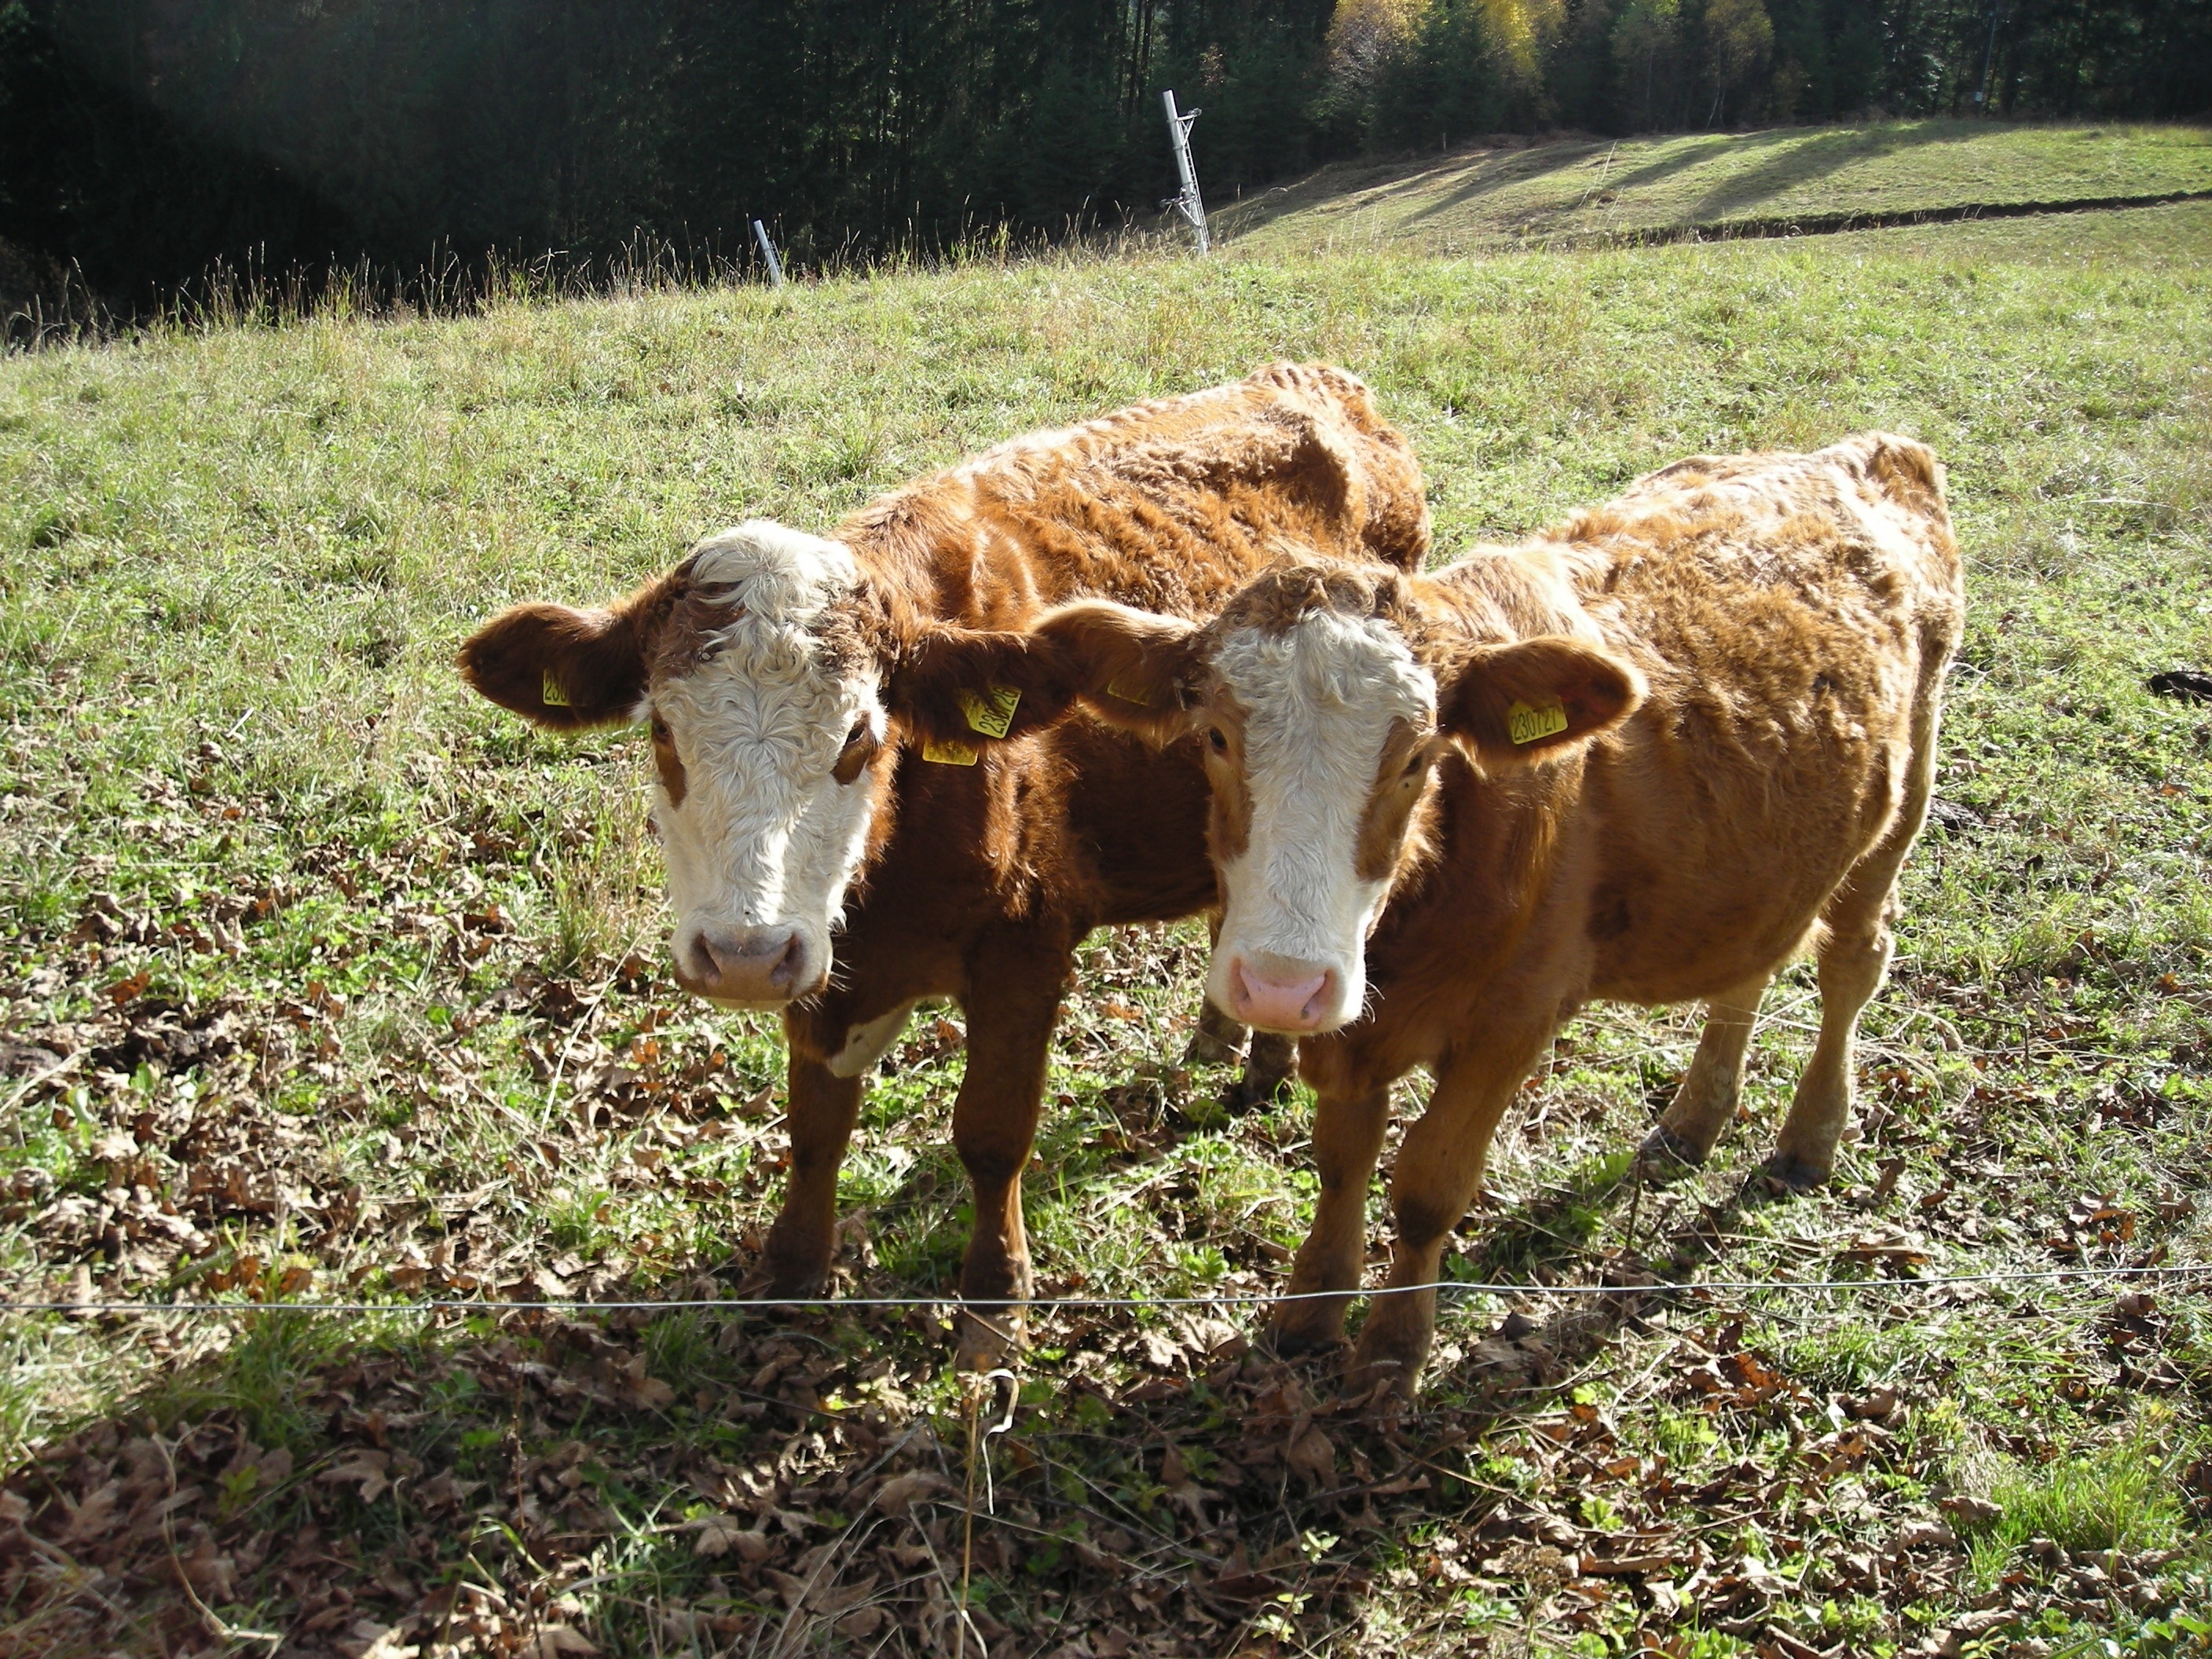
grass, field, farm, meadow, herd, pasture, grazing, mammal, agriculture, beef, fauna, calf, cows, animals, rural area, dairy cow, cattle like mammal, texas longhorn